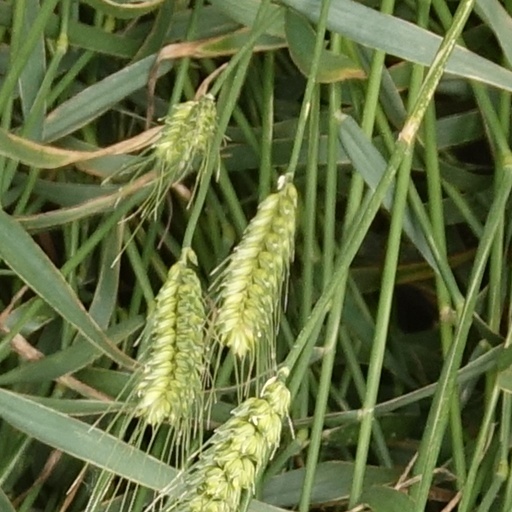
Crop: wheat